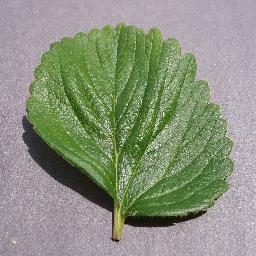
Label: Strawberry___healthy